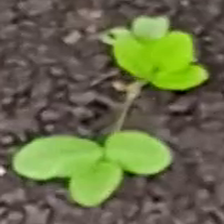
Weed species: Asian_Pigeonwings_(Clitoria Ternatea)